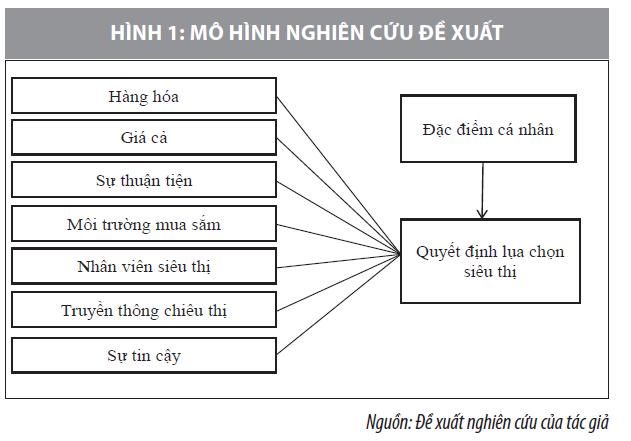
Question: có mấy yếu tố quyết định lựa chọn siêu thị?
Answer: có bảy yếu tố